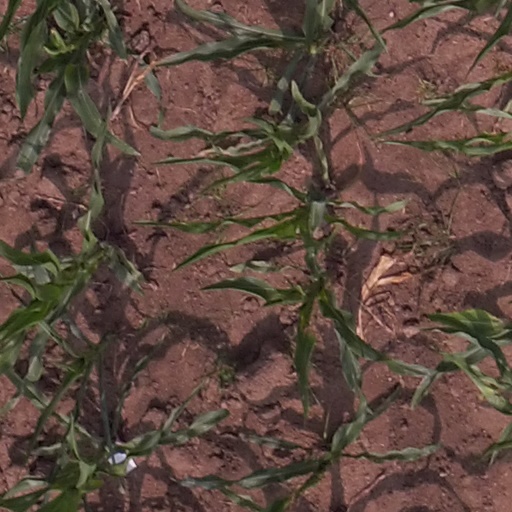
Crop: maize; corn